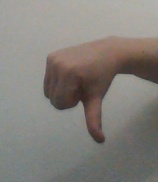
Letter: waw